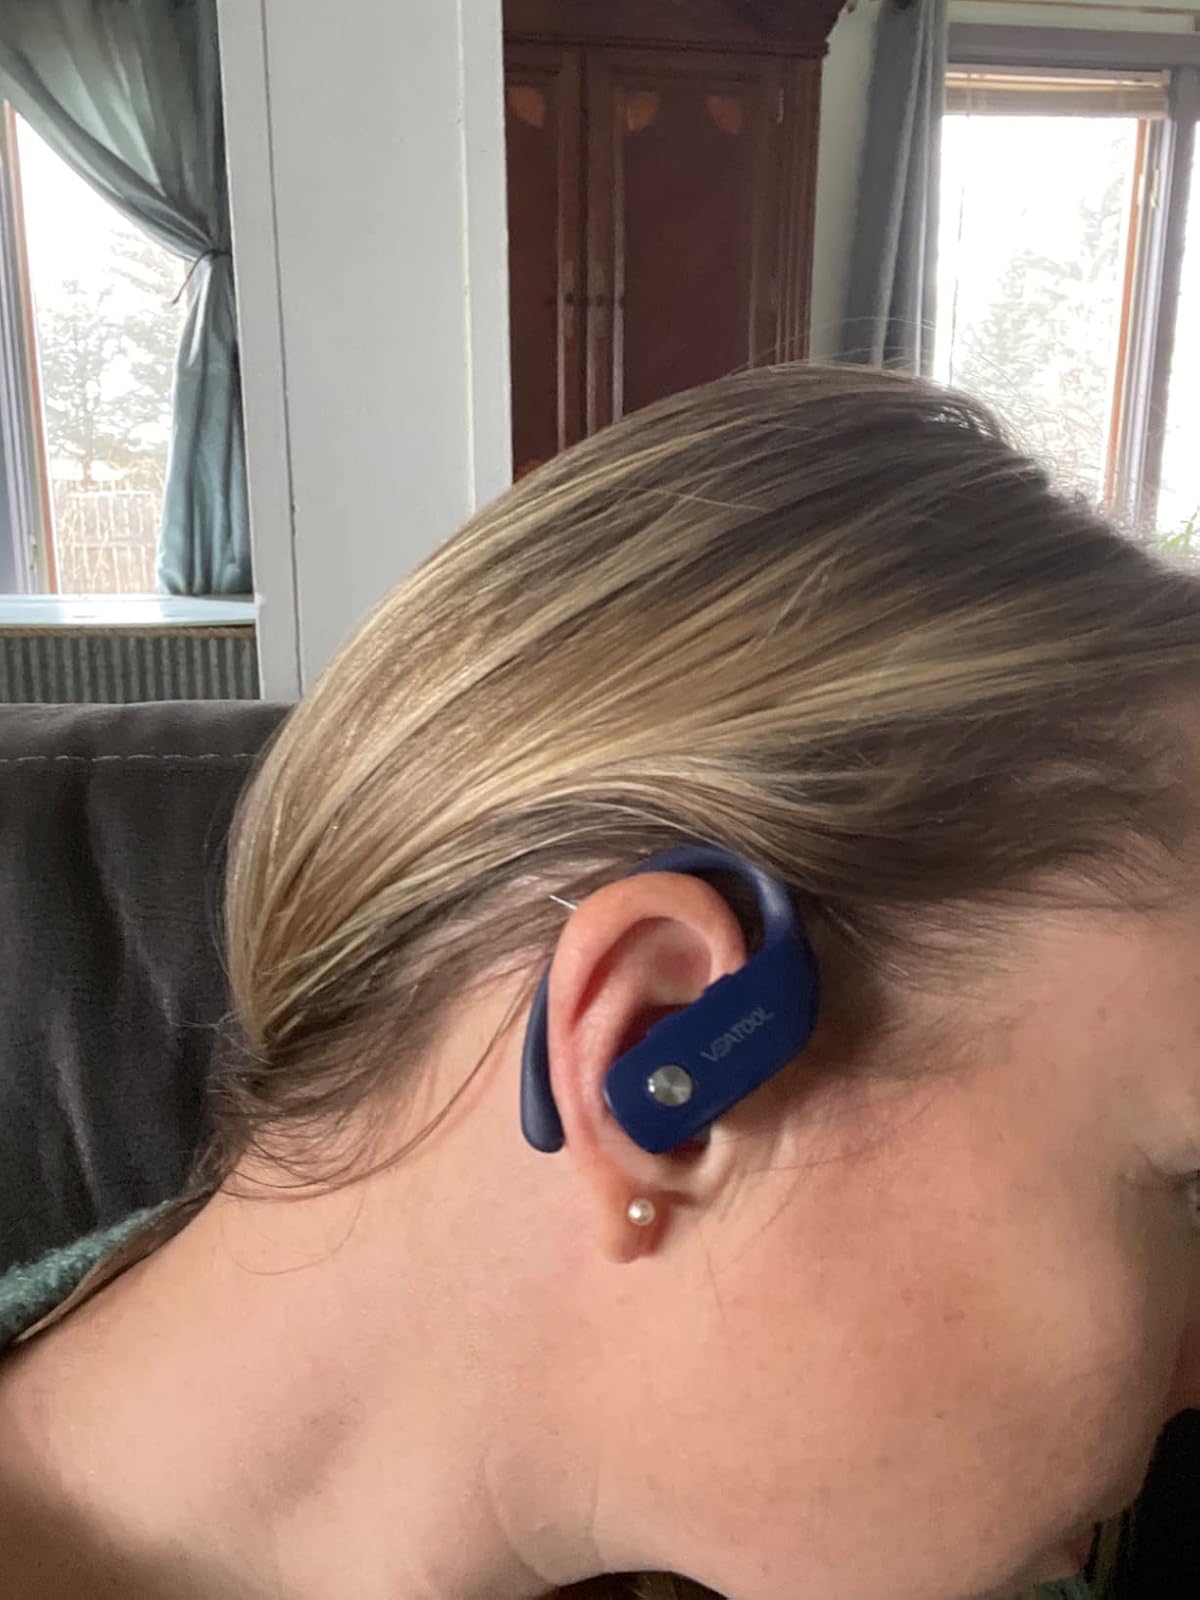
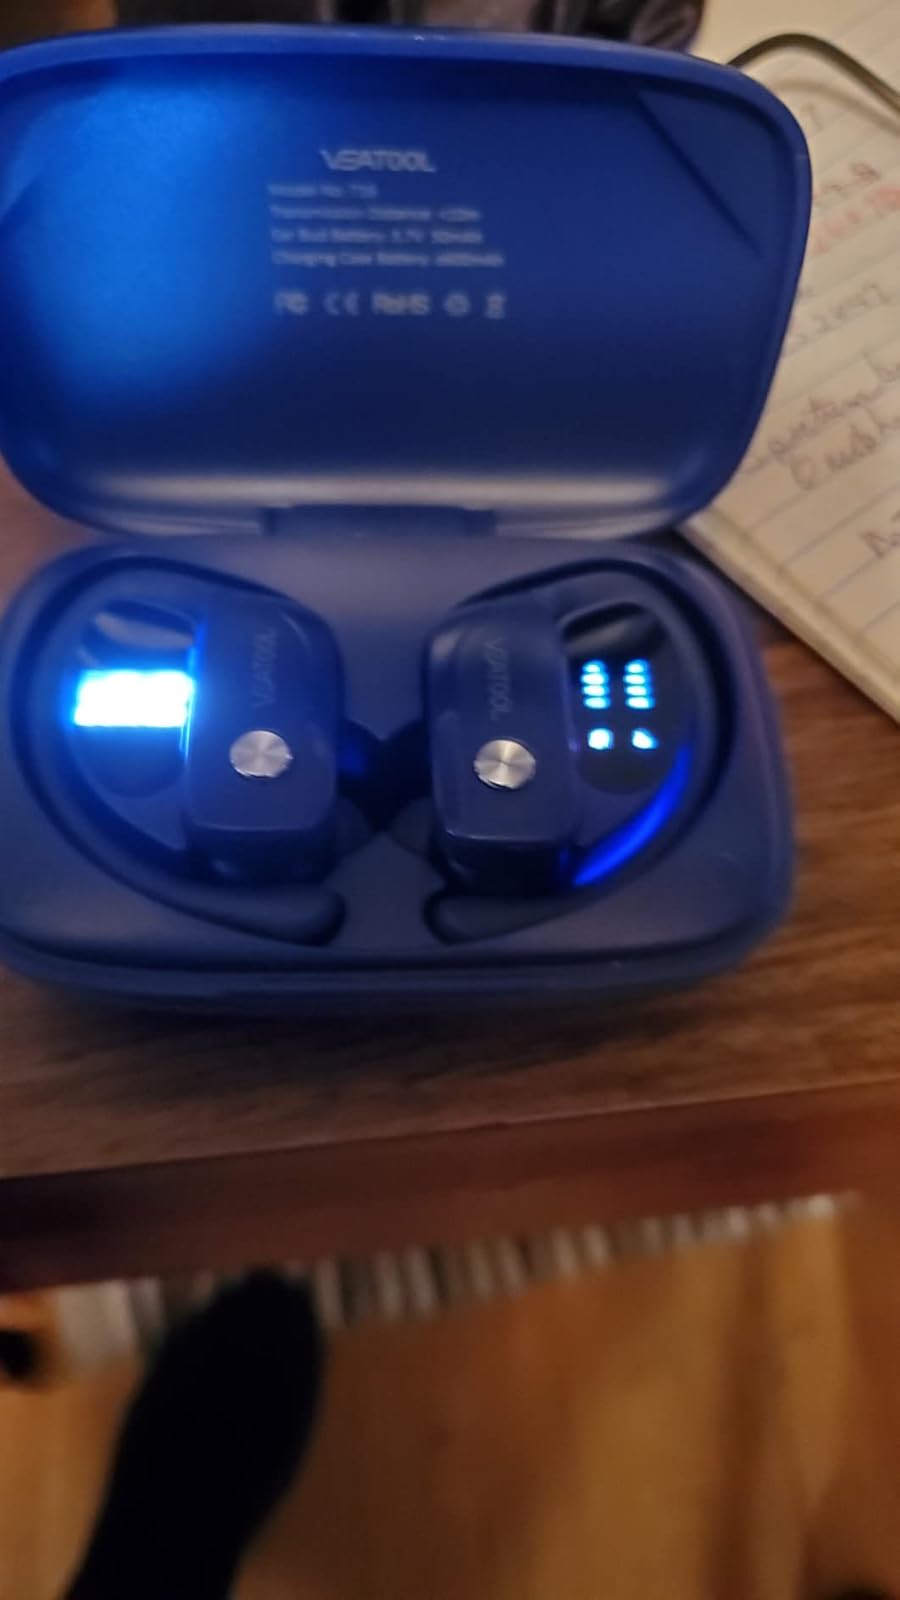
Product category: earbuds
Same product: yes